India–China Border Roads

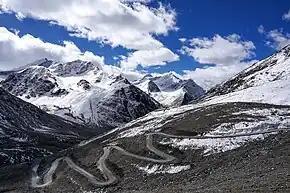
The winding road below Shingo La in Lahaul, Himachal Pradesh, that connects the region with Zanskar in Ladakh

India–China Border Roads (ICBRs, ICB Roads) is a Government of India project for developing infrastructure along the Sino-Indian border by constructing strategic roads, including bridges and tunnels. The ICBR project is largely in response to Chinese infrastructure development along the borderlands with India. Several entities are responsible for constructing ICBR, including Border Roads Organisation (BRO) which handles the bulk of the ICBR road construction work, National Highways Authority of India (NHAI), National Highways and Infrastructure Development Corporation Limited (NHIDCL), Ministry of Development of North Eastern Region (MoDNER), Central Public Works Department (CPWD), public works departments of respective states and others. At least 67 per cent of the road network assigned to BRO falls under ICBR.